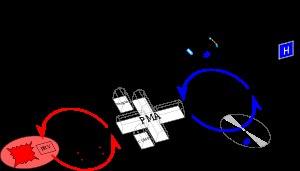
Les attentats du 13 novembre 2015 en France, revendiqués par l'organisation terroriste État islamique, sont une série de fusillades et d'attaques-suicides islamistes perpétrées dans la soirée à Paris et dans sa périphérie par trois commandos distincts.
En France, le plan ORSEC-Nombreuses victimes ou simplement plan Novi, autrefois appelé plan Rouge, est un plan d'urgence destiné à définir l'organisation permettant de faire face à un événement, quelle qu'en soit l'origine, engendrant de nombreuses victimes et dès lors que l'accomplissement ordinaire des missions des acteurs de terrain n'est plus adapté.